The Death of Poe

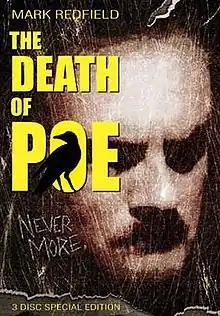

The Death of Poe is a 2006 independent film that tells the tragic story of the mysterious disappearance and death of the American author Edgar Allan Poe. The film is shot mostly in black-and-white with occasional color sequences.